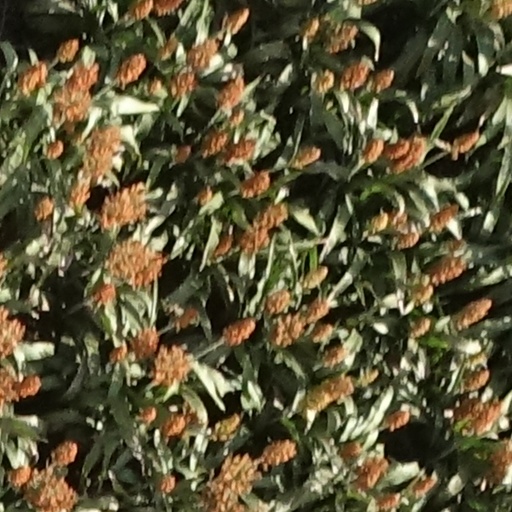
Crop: sorghum